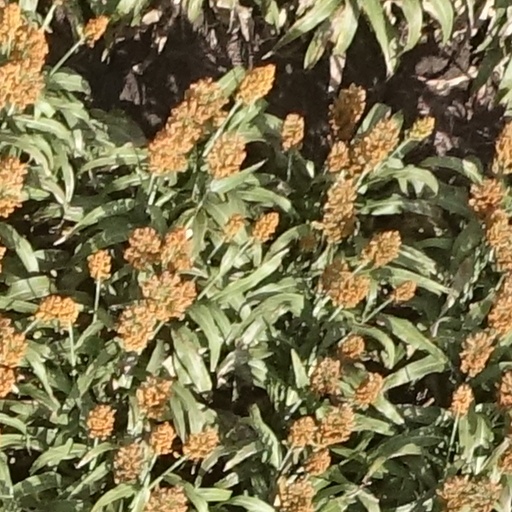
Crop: sorghum